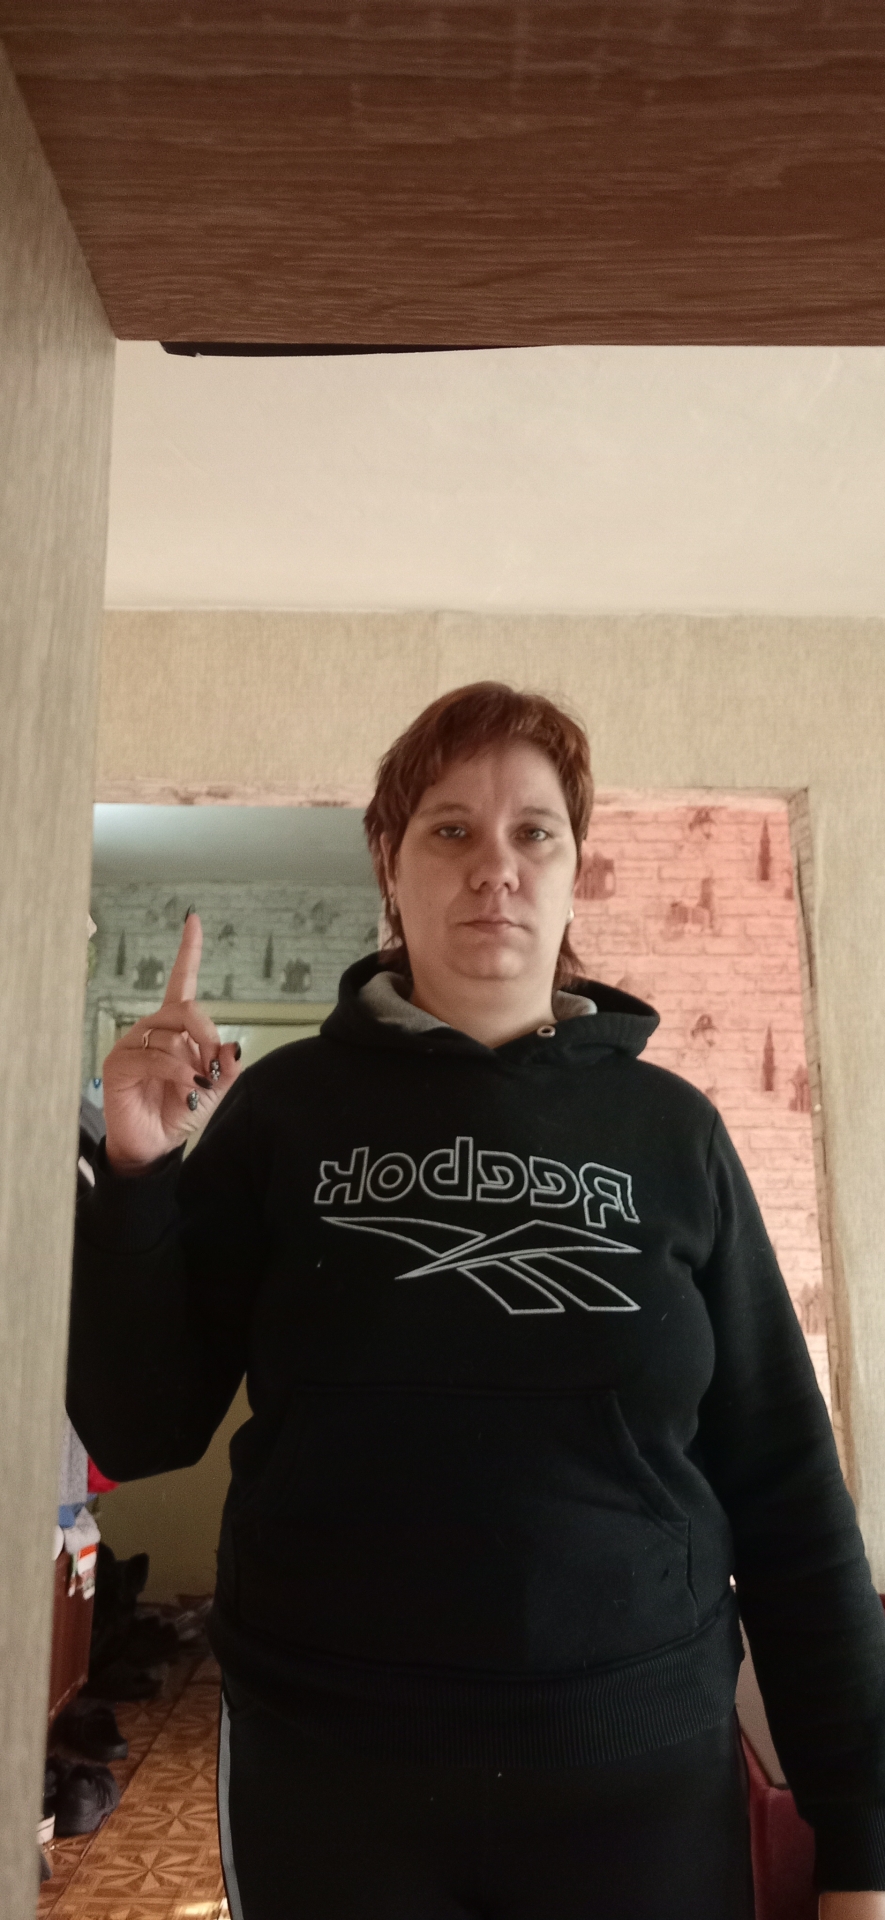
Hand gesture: one